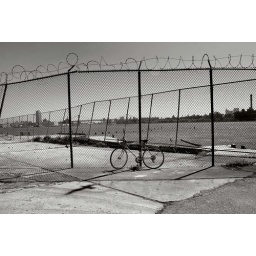
A bike and bird mingle against the oddly scenic Greenpoint piers in Brooklyn.